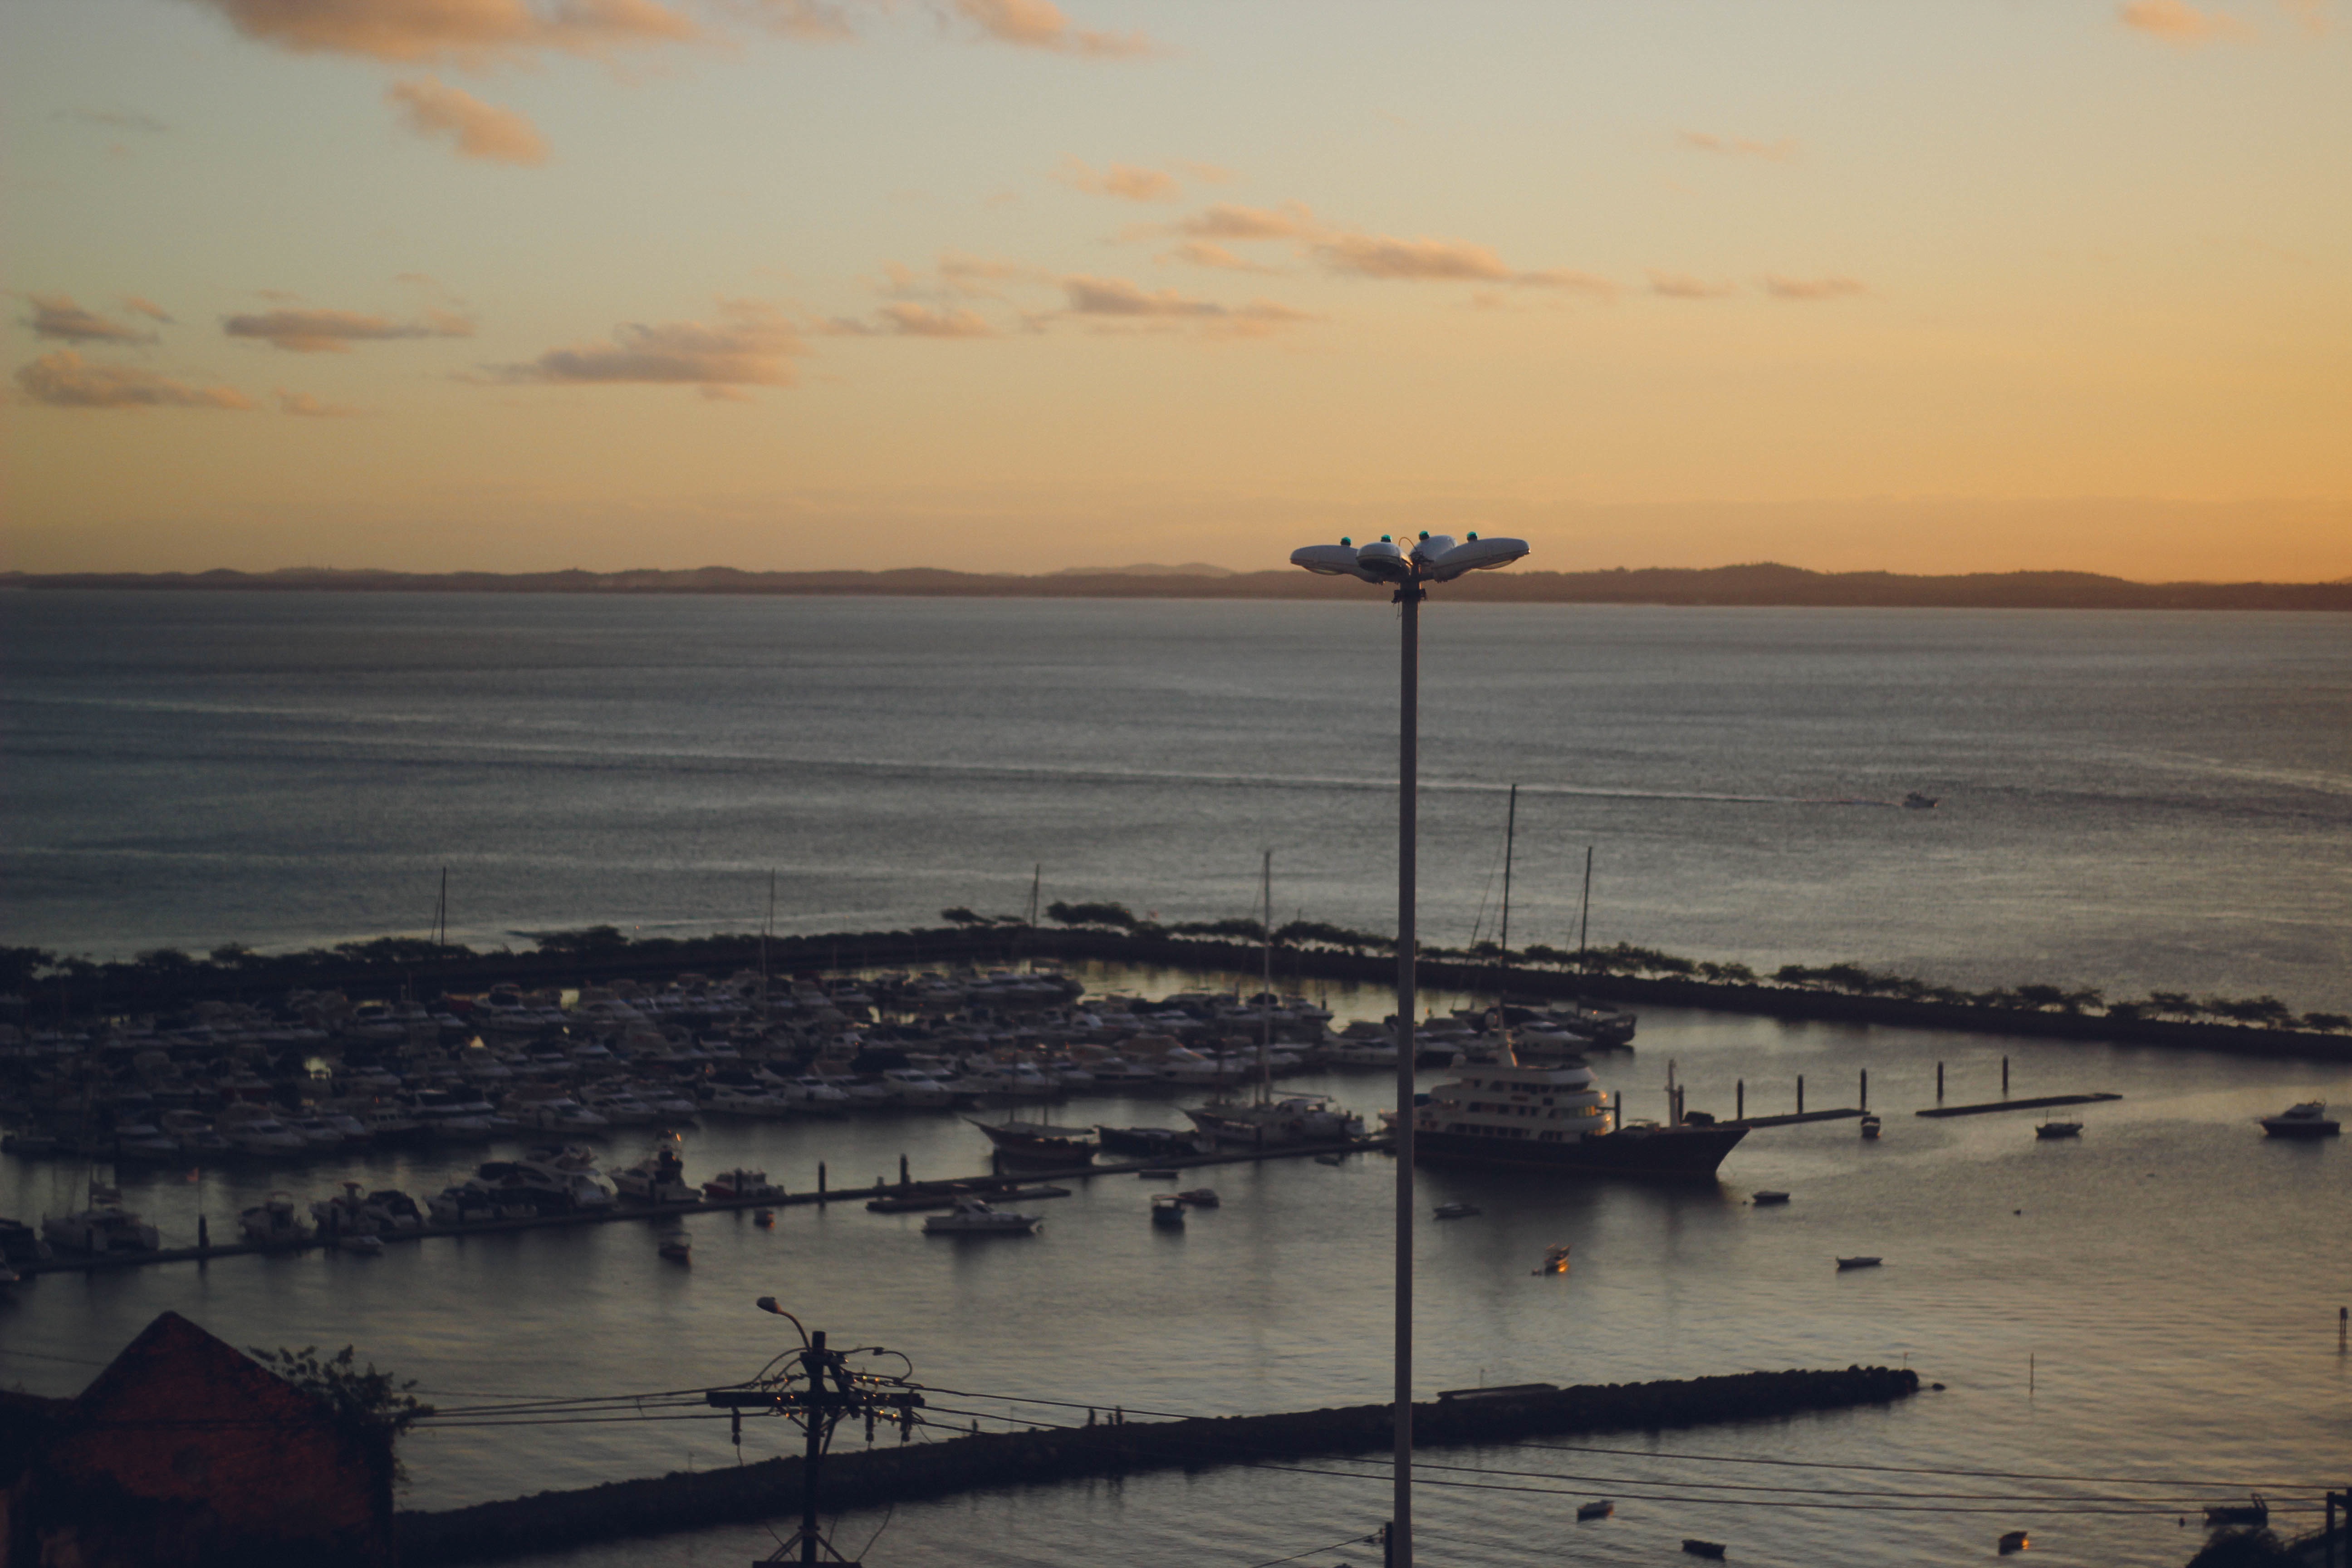
beach, sea, coast, ocean, horizon, cloud, sunrise, sunset, morning, shore, wave, dawn, dusk, evening, reflection, bay, body of water, atmospheric phenomenon